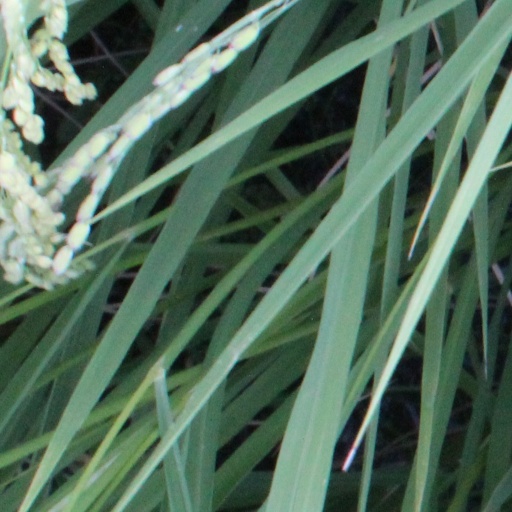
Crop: rice